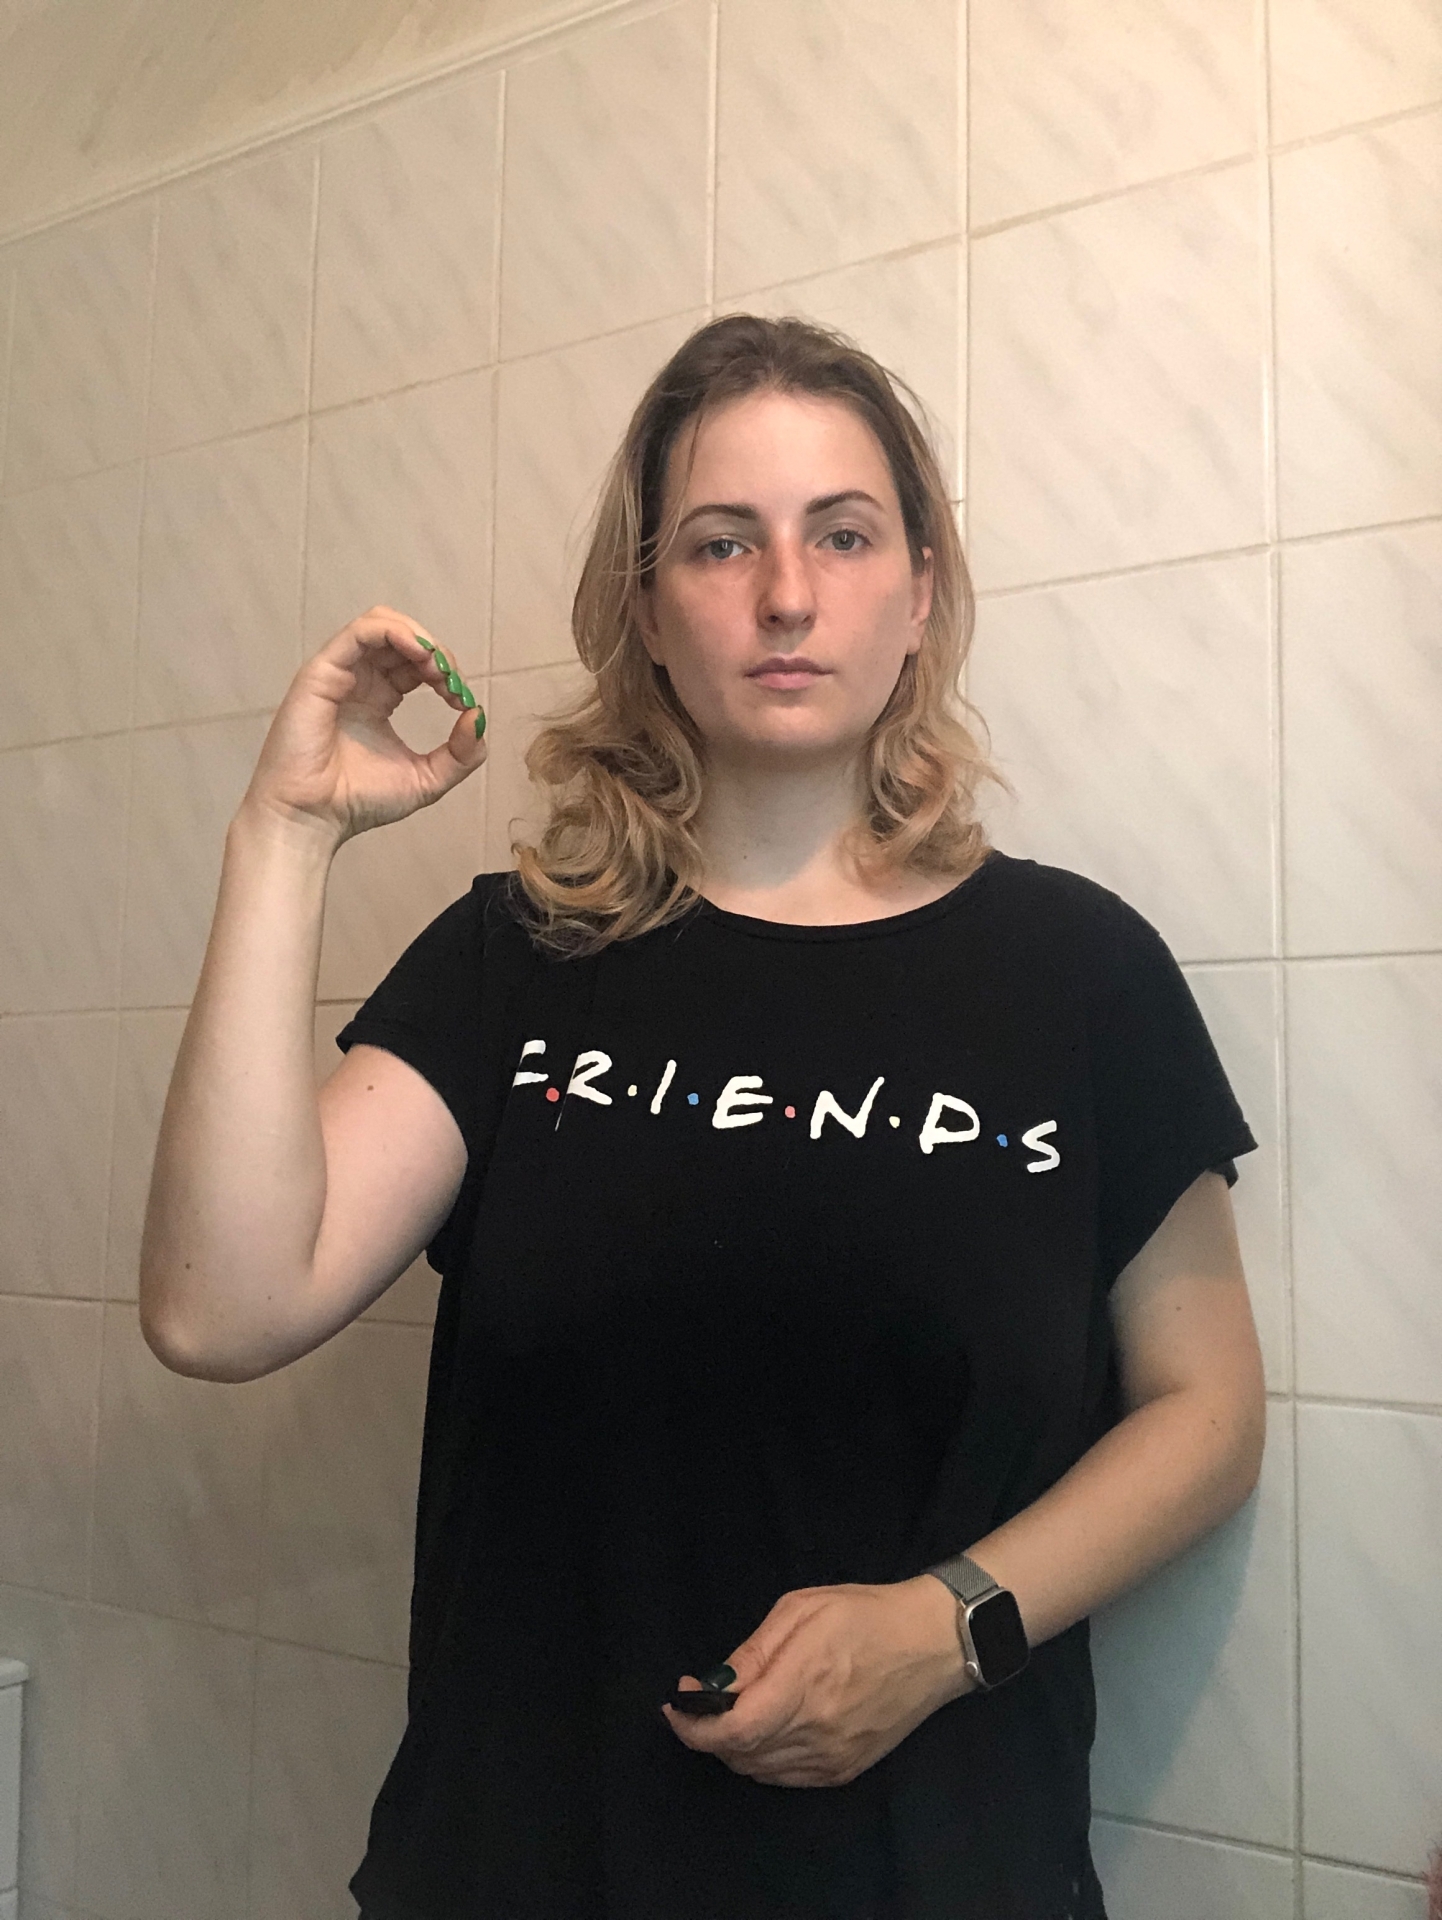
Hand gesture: grip